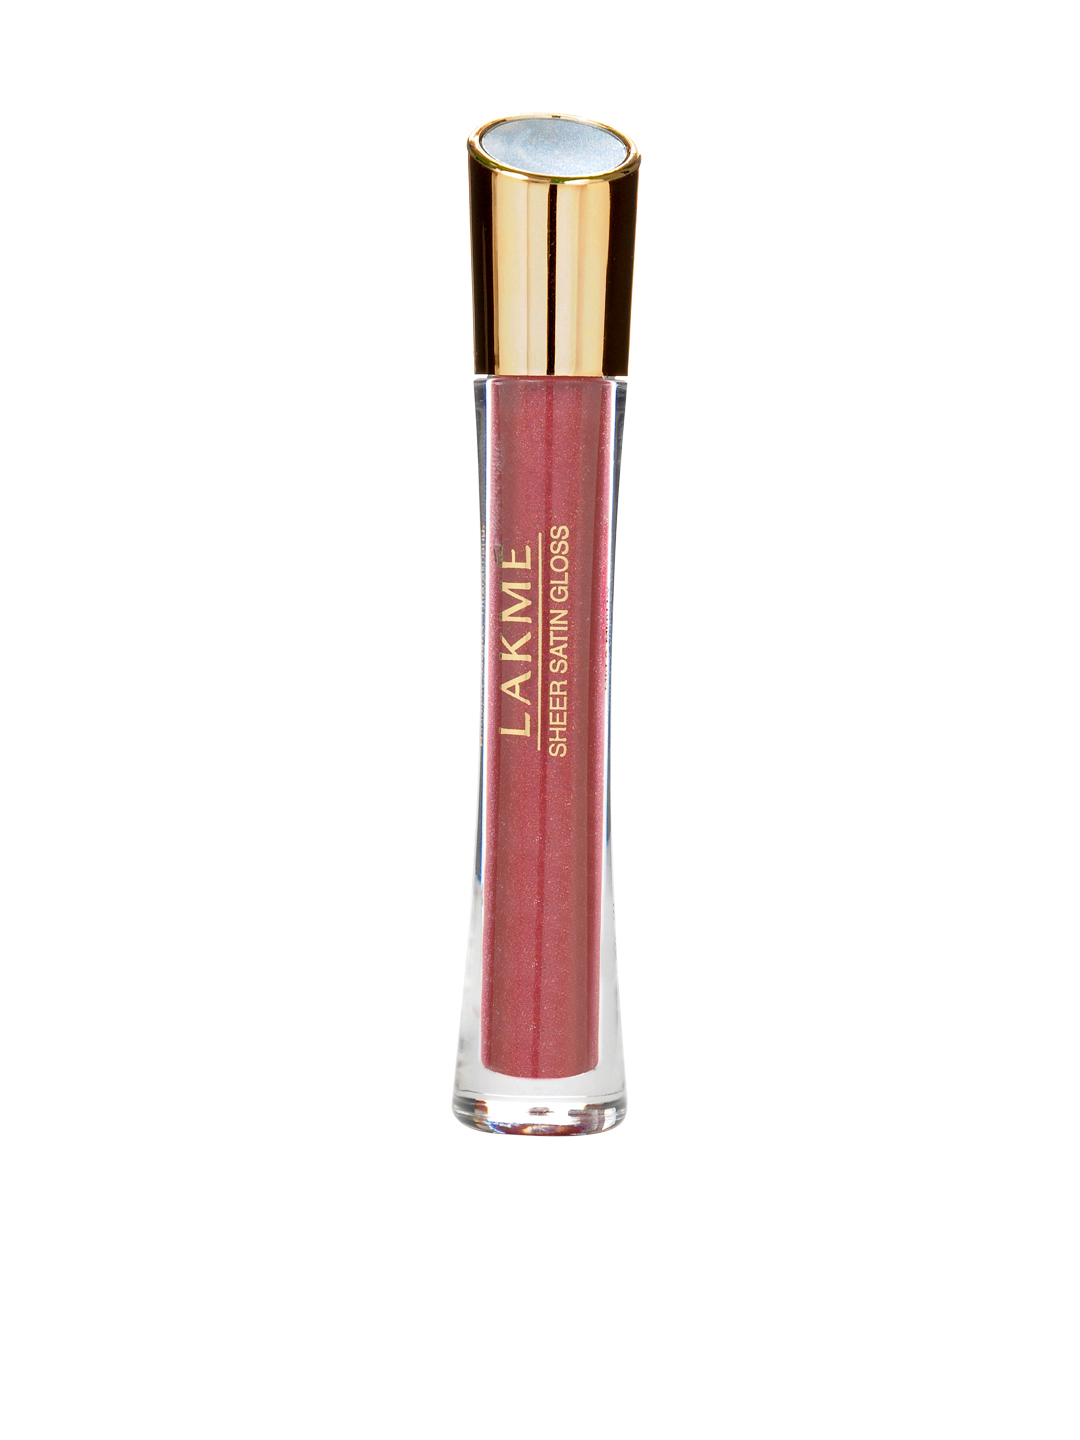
Lakme Sheer Satin Lip Gloss 41
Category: Personal Care / Lips / Lip Gloss
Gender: Women
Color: Maroon
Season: Spring 2017
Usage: NA